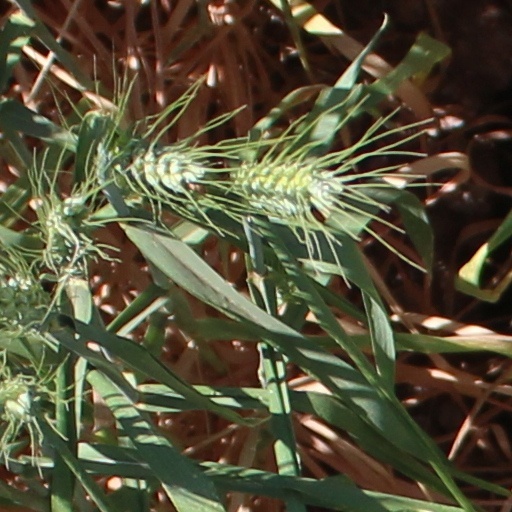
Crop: wheat